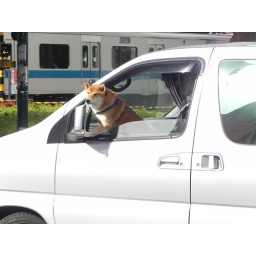
dog in car yoyogi